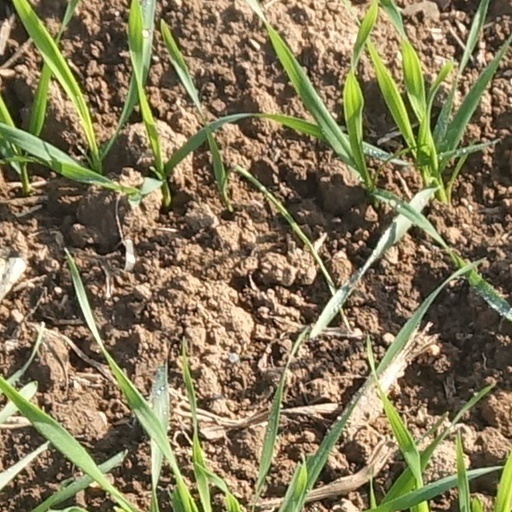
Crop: wheat